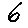
Label: 6